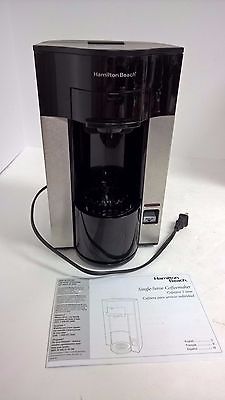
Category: coffee maker